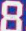
Number: 8